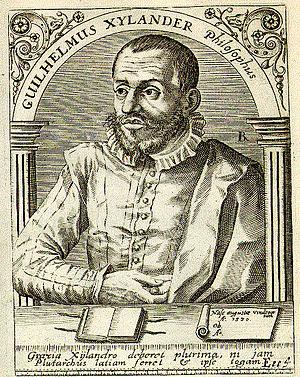
Guilielmus Xylander ou Guillaume Xylander, né Wilhelm Holtzman, le 26 décembre 1532 à Augsbourg, mort le 10 février 1576 à Heidelberg, est un humaniste et philologue allemand. Il a traduit en latin les Pensées de Marc Aurèle et, par ses traductions, apporté d'importantes contributions à la diffusion des mathématiques.